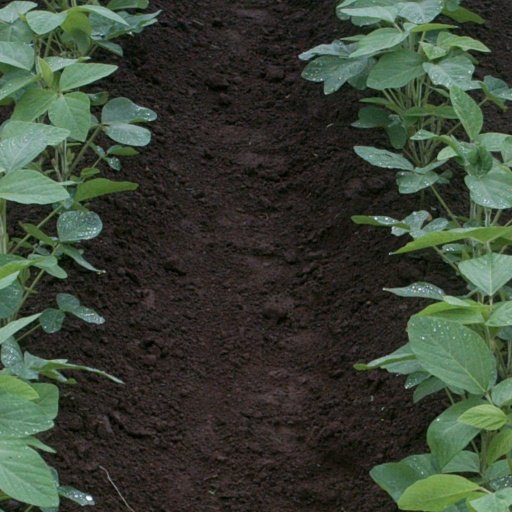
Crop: soybean